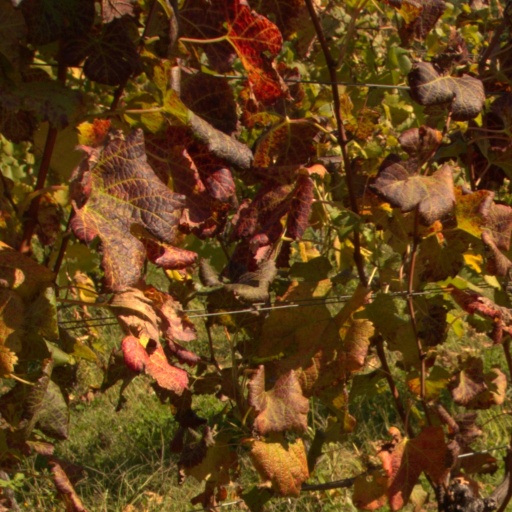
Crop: grape